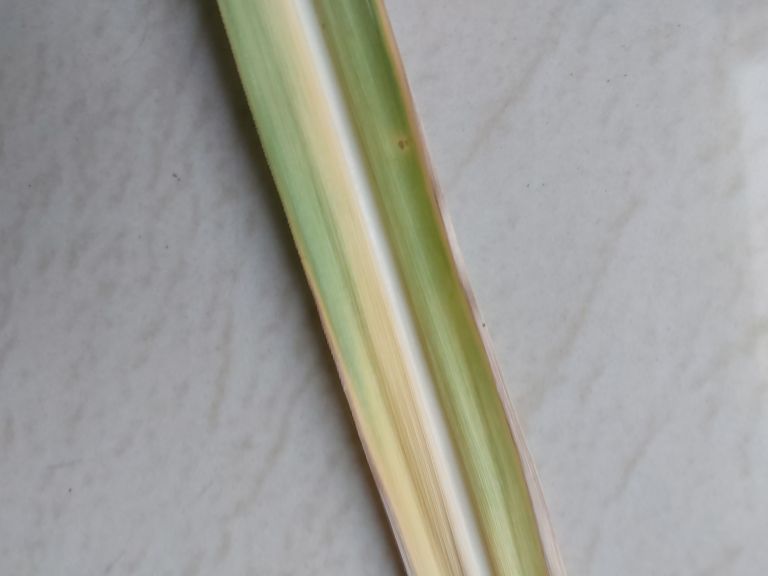
Label: Yellow Leaf